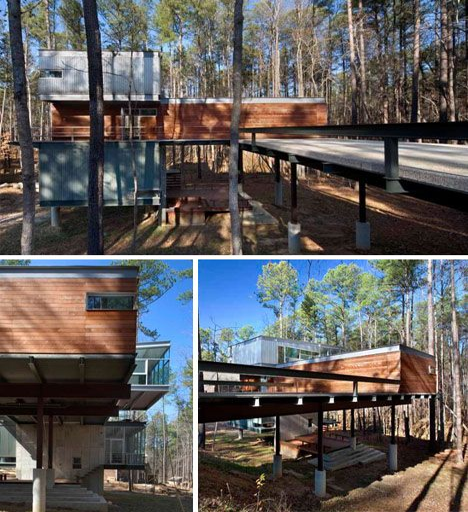
modern home in the woods